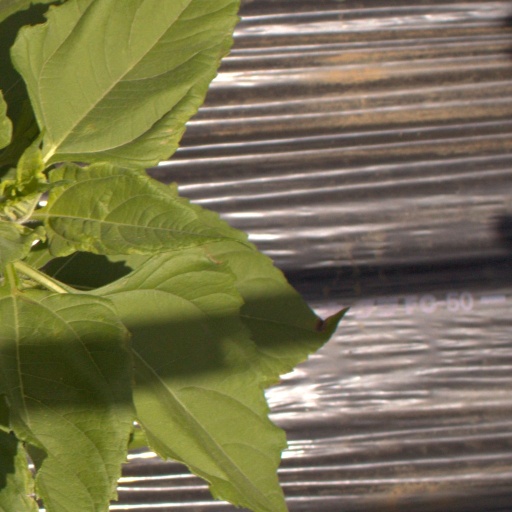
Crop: Jerusalem artichoke